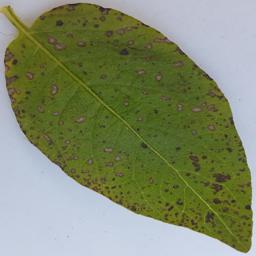
Etiqueta: Tizon_Temprano